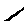
Label: 1